Frankfurt

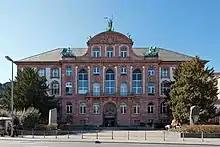
Senckenberg Natural History Museum

The Alte Oper is a former opera house, hence the name "Old Opera". The opera house was built in 1880 by architect Richard Lucae. It was one of the major opera houses in Germany until it was heavily damaged in World War II. Until the late 1970s, it was a ruin, nicknamed "Germany's most beautiful ruin". Former Frankfurt Lord Mayor Rudi Arndt called for blowing it up in the 1960s, which earned him the nickname "Dynamite-Rudi". (Later on, Arndt said he never had meant his suggestion seriously.)